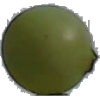
Label: Grape White 4